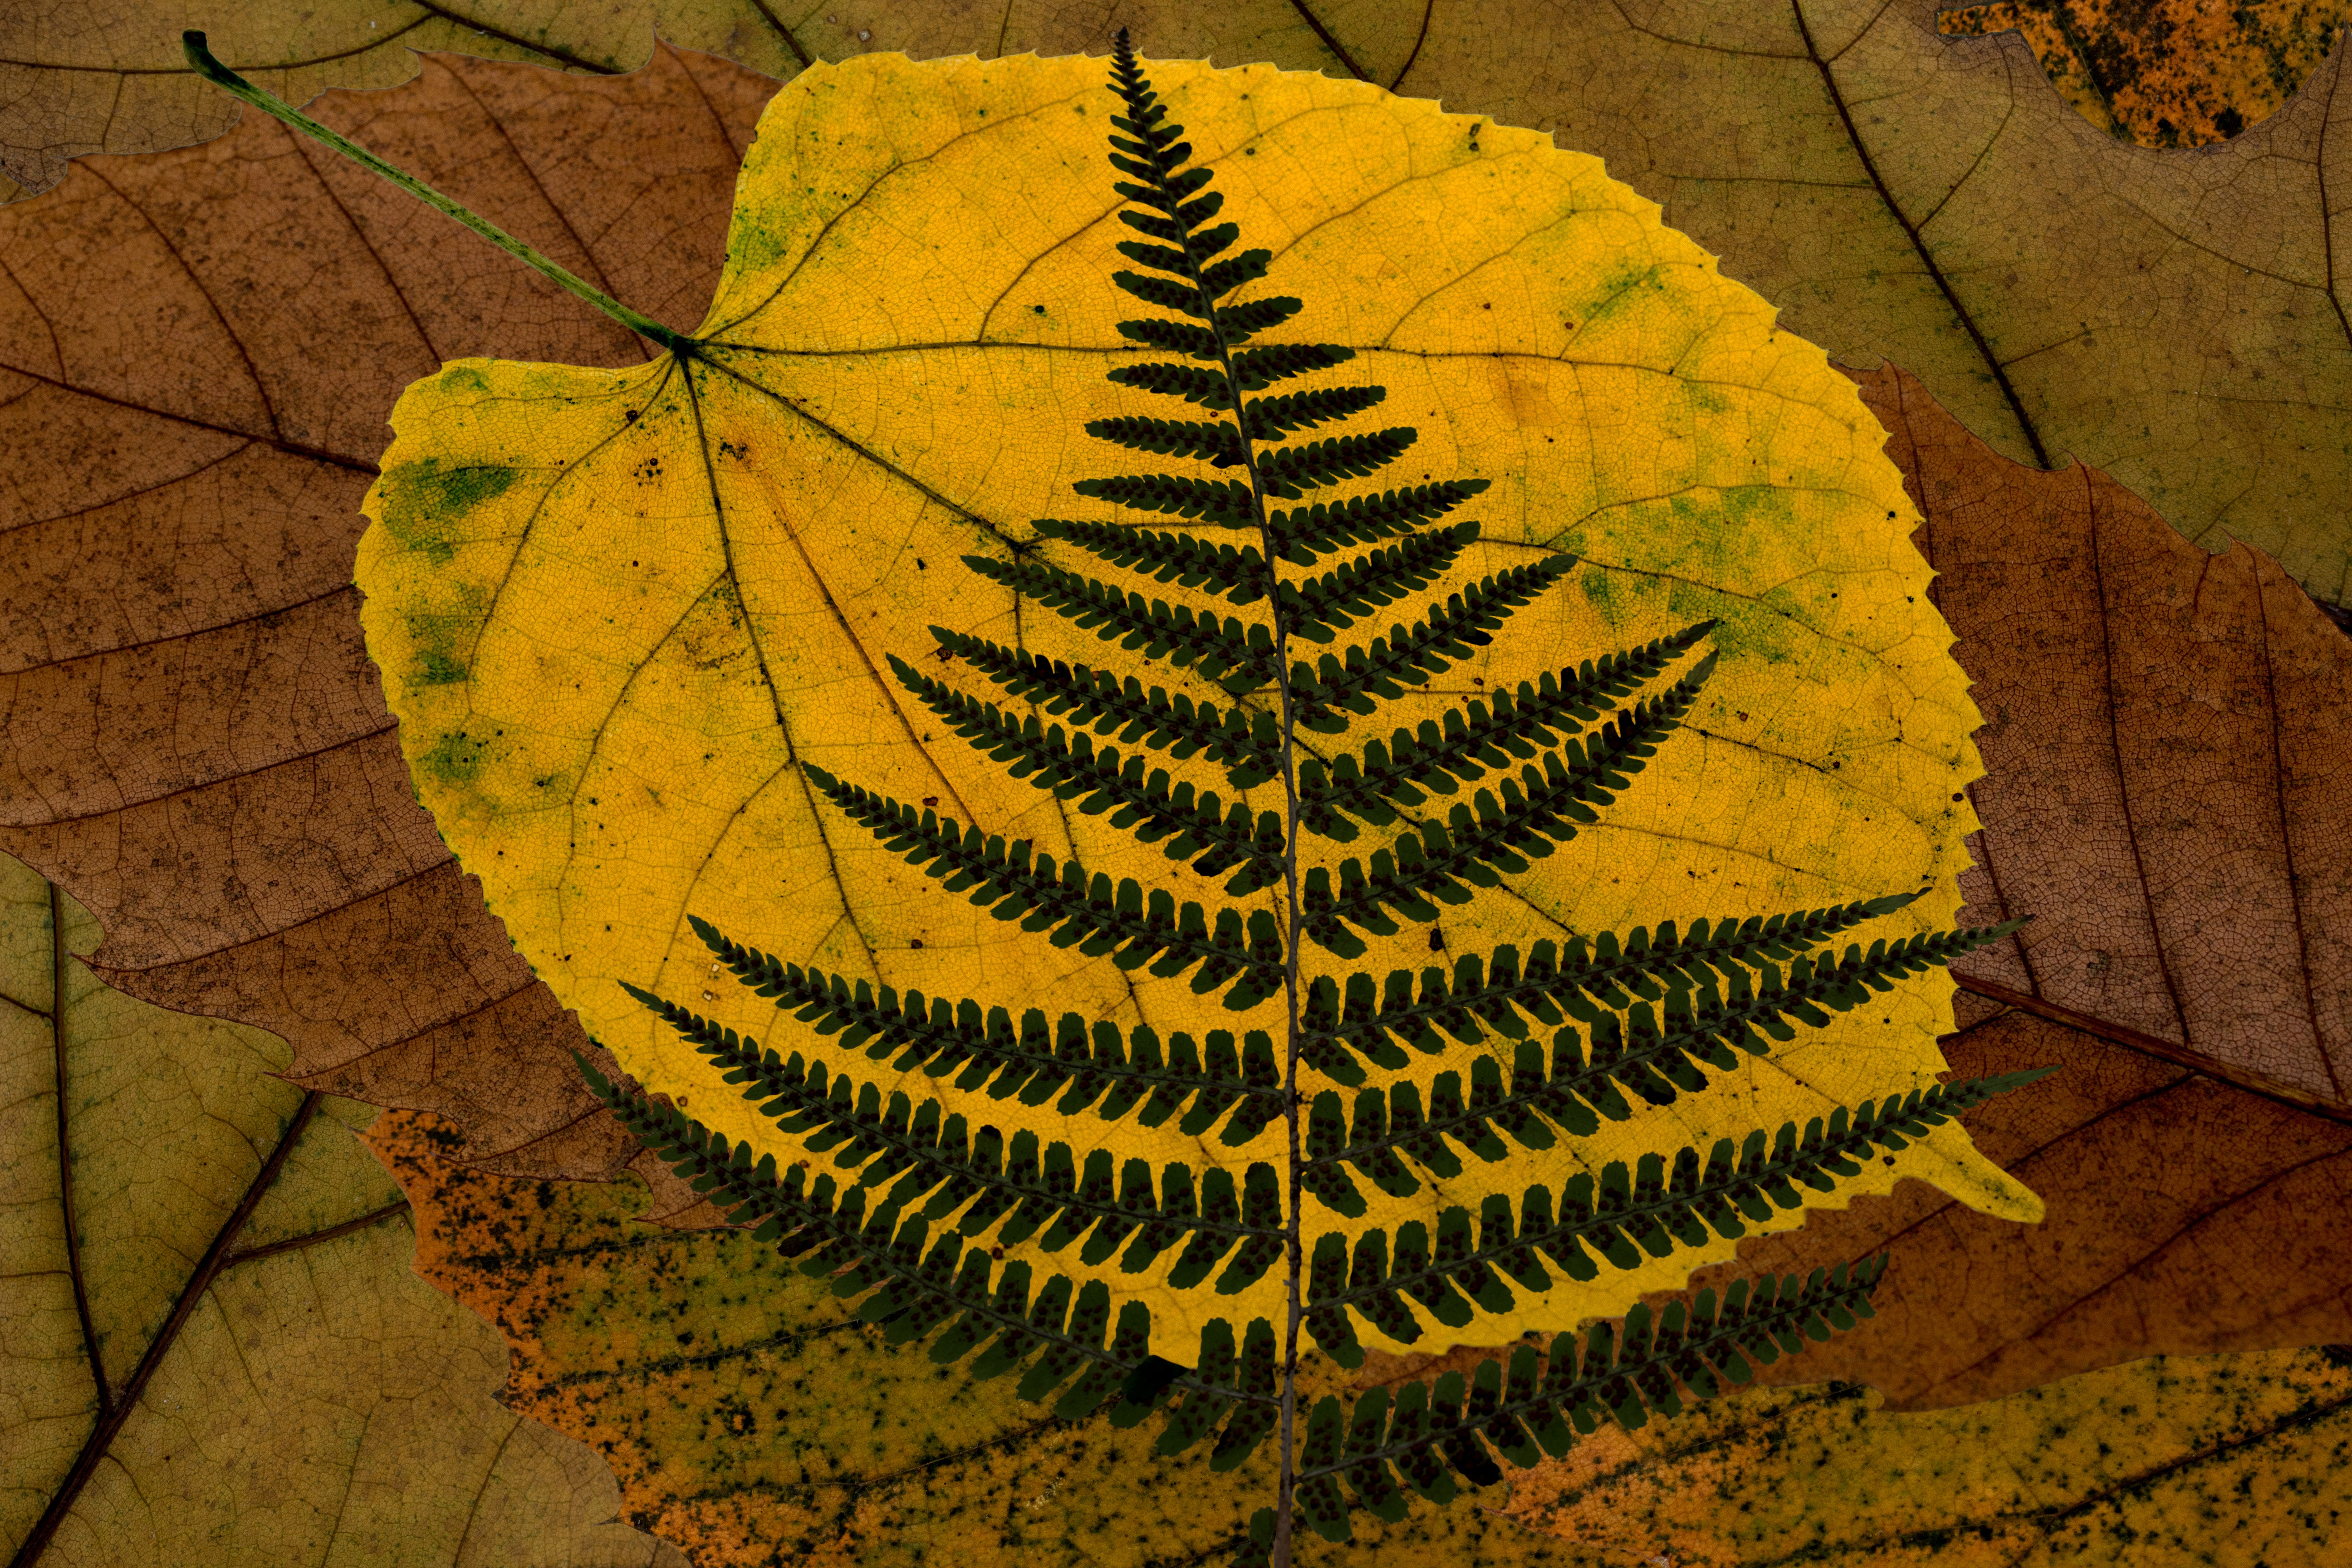
tree, plant, leaf, flower, foliage, color, autumn, botany, yellow, flora, maple leaf, arrangement, leaves, design, symmetry, composition, dry leaves, land plant